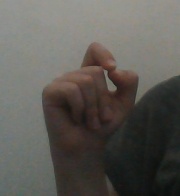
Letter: fa